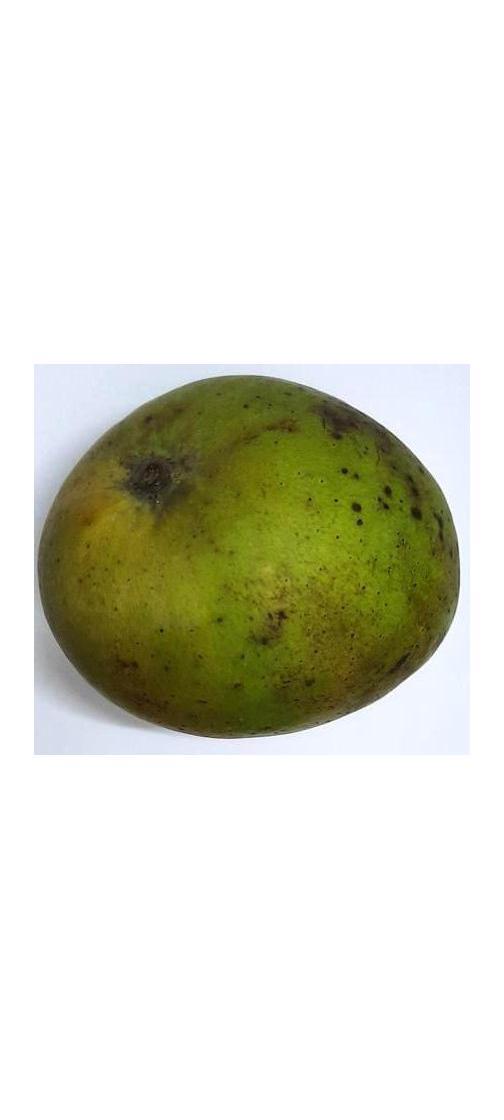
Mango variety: Harivanga